1123

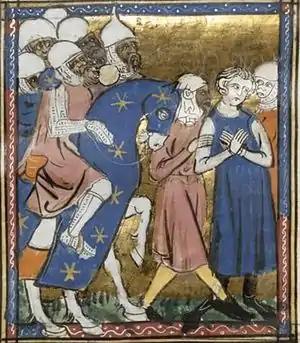
April 18: Baldwin II of Jerusalem is taken prisoner

Year 1123 (MCXXIII) was a common year starting on Monday of the Julian calendar.